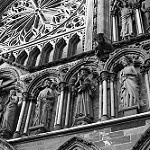
Label: B & W